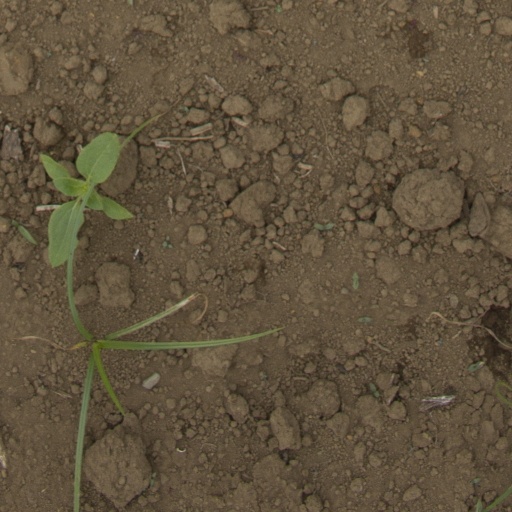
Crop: Jerusalem artichoke